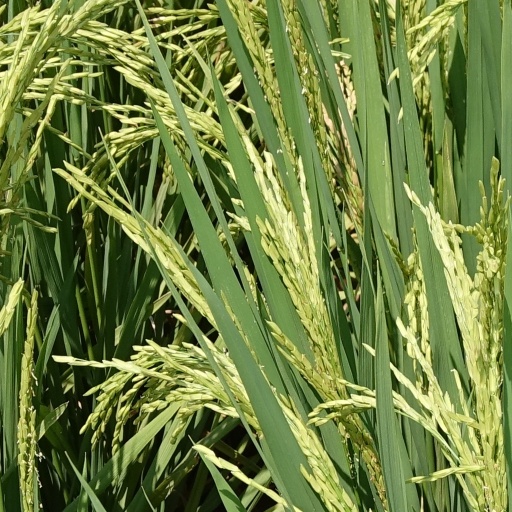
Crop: rice